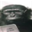
Label: chimpanzee